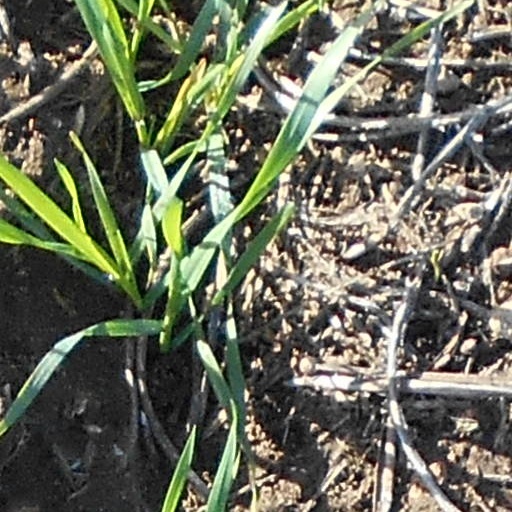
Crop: wheat